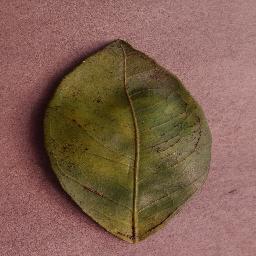
Label: Orange___Haunglongbing_(Citrus_greening)